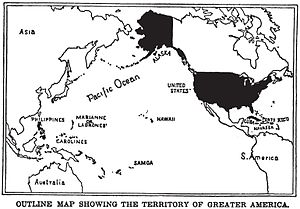
Det amerikanske koloniimperium / Udvidelserne i Caribien og Stillehavet / Udviklingen i Stillehavet
Kort over "Greater America" fra 1899, der viser amerikansk hegemoni i Stillehavet.
Det amerikanske koloniimperium omfatter de besiddelser, som USA har udvidet sit område med siden slutningen af 1700-tallet efter den Amerikanske uafhængighedskrigs afslutning i 1783. Ud over ekspansionen mod vest tværs over Nordamerika som følge af Indianerkrigene, hvorved nye delstater og territorier blev skabt, tilkom yderligere store områder erhvervet ved krig mod andre nationer, aftaler og køb. I løbet af omkring 100 år firedobledes nationens areal, og i dag er USA med cirka 9,83 millioner km² verdens arealmæssigt tredjestørste nation. Siden 2. verdenskrigs afslutning har enkelte tidligere amerikanske kolonier vundet selvstændighed.